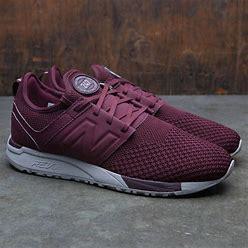
Brand: New
Model: Balance 247